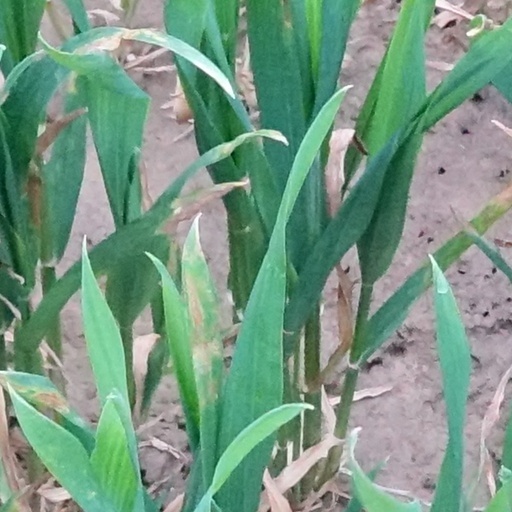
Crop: wheat